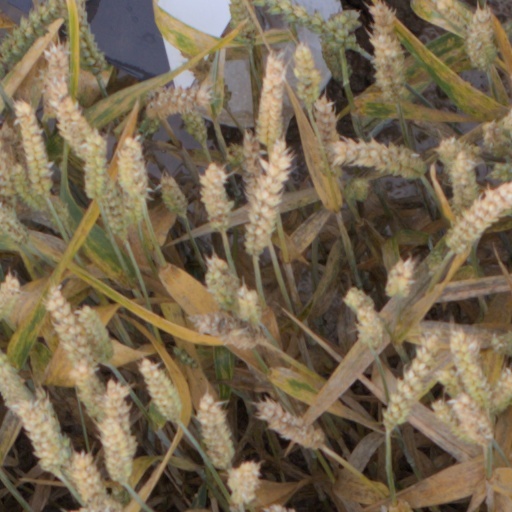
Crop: wheat